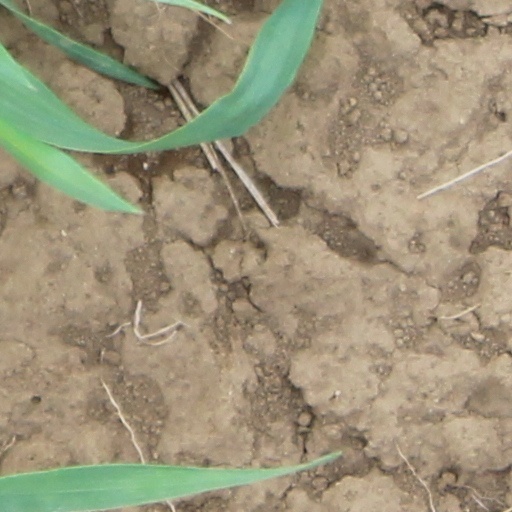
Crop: wheat